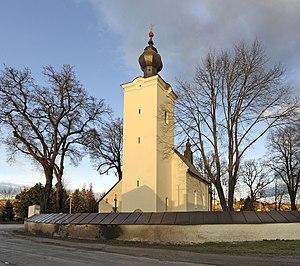
Odorín est un village de Slovaquie situé dans la région de Košice.